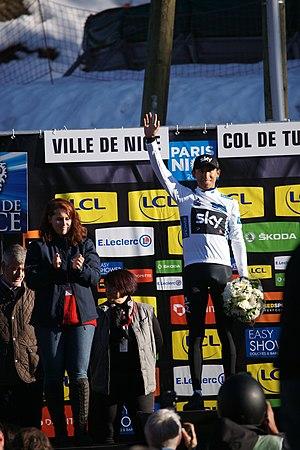
Egan Bernal, blanc, Paris-Nice 2019
Le Paris-Nice 2019 est la 77ᵉ édition de cette course cycliste sur route masculine. La compétition a lieu du 10 au 17 mars 2019 en France, entre Saint-Germain-en-Laye et Nice. C'est la sixième épreuve de l'UCI World Tour 2019, le calendrier le plus important du cyclisme sur route.